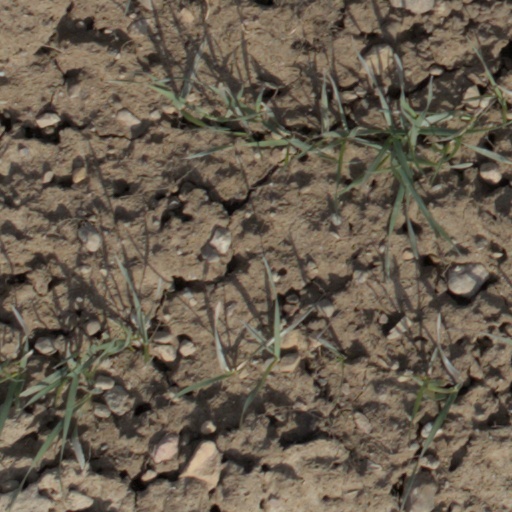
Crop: wheat